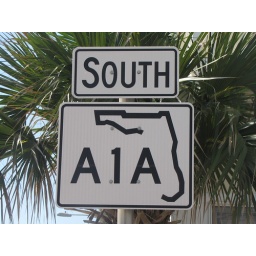
This is the main road that goes up and down the coast in Daytona Beach, Fla